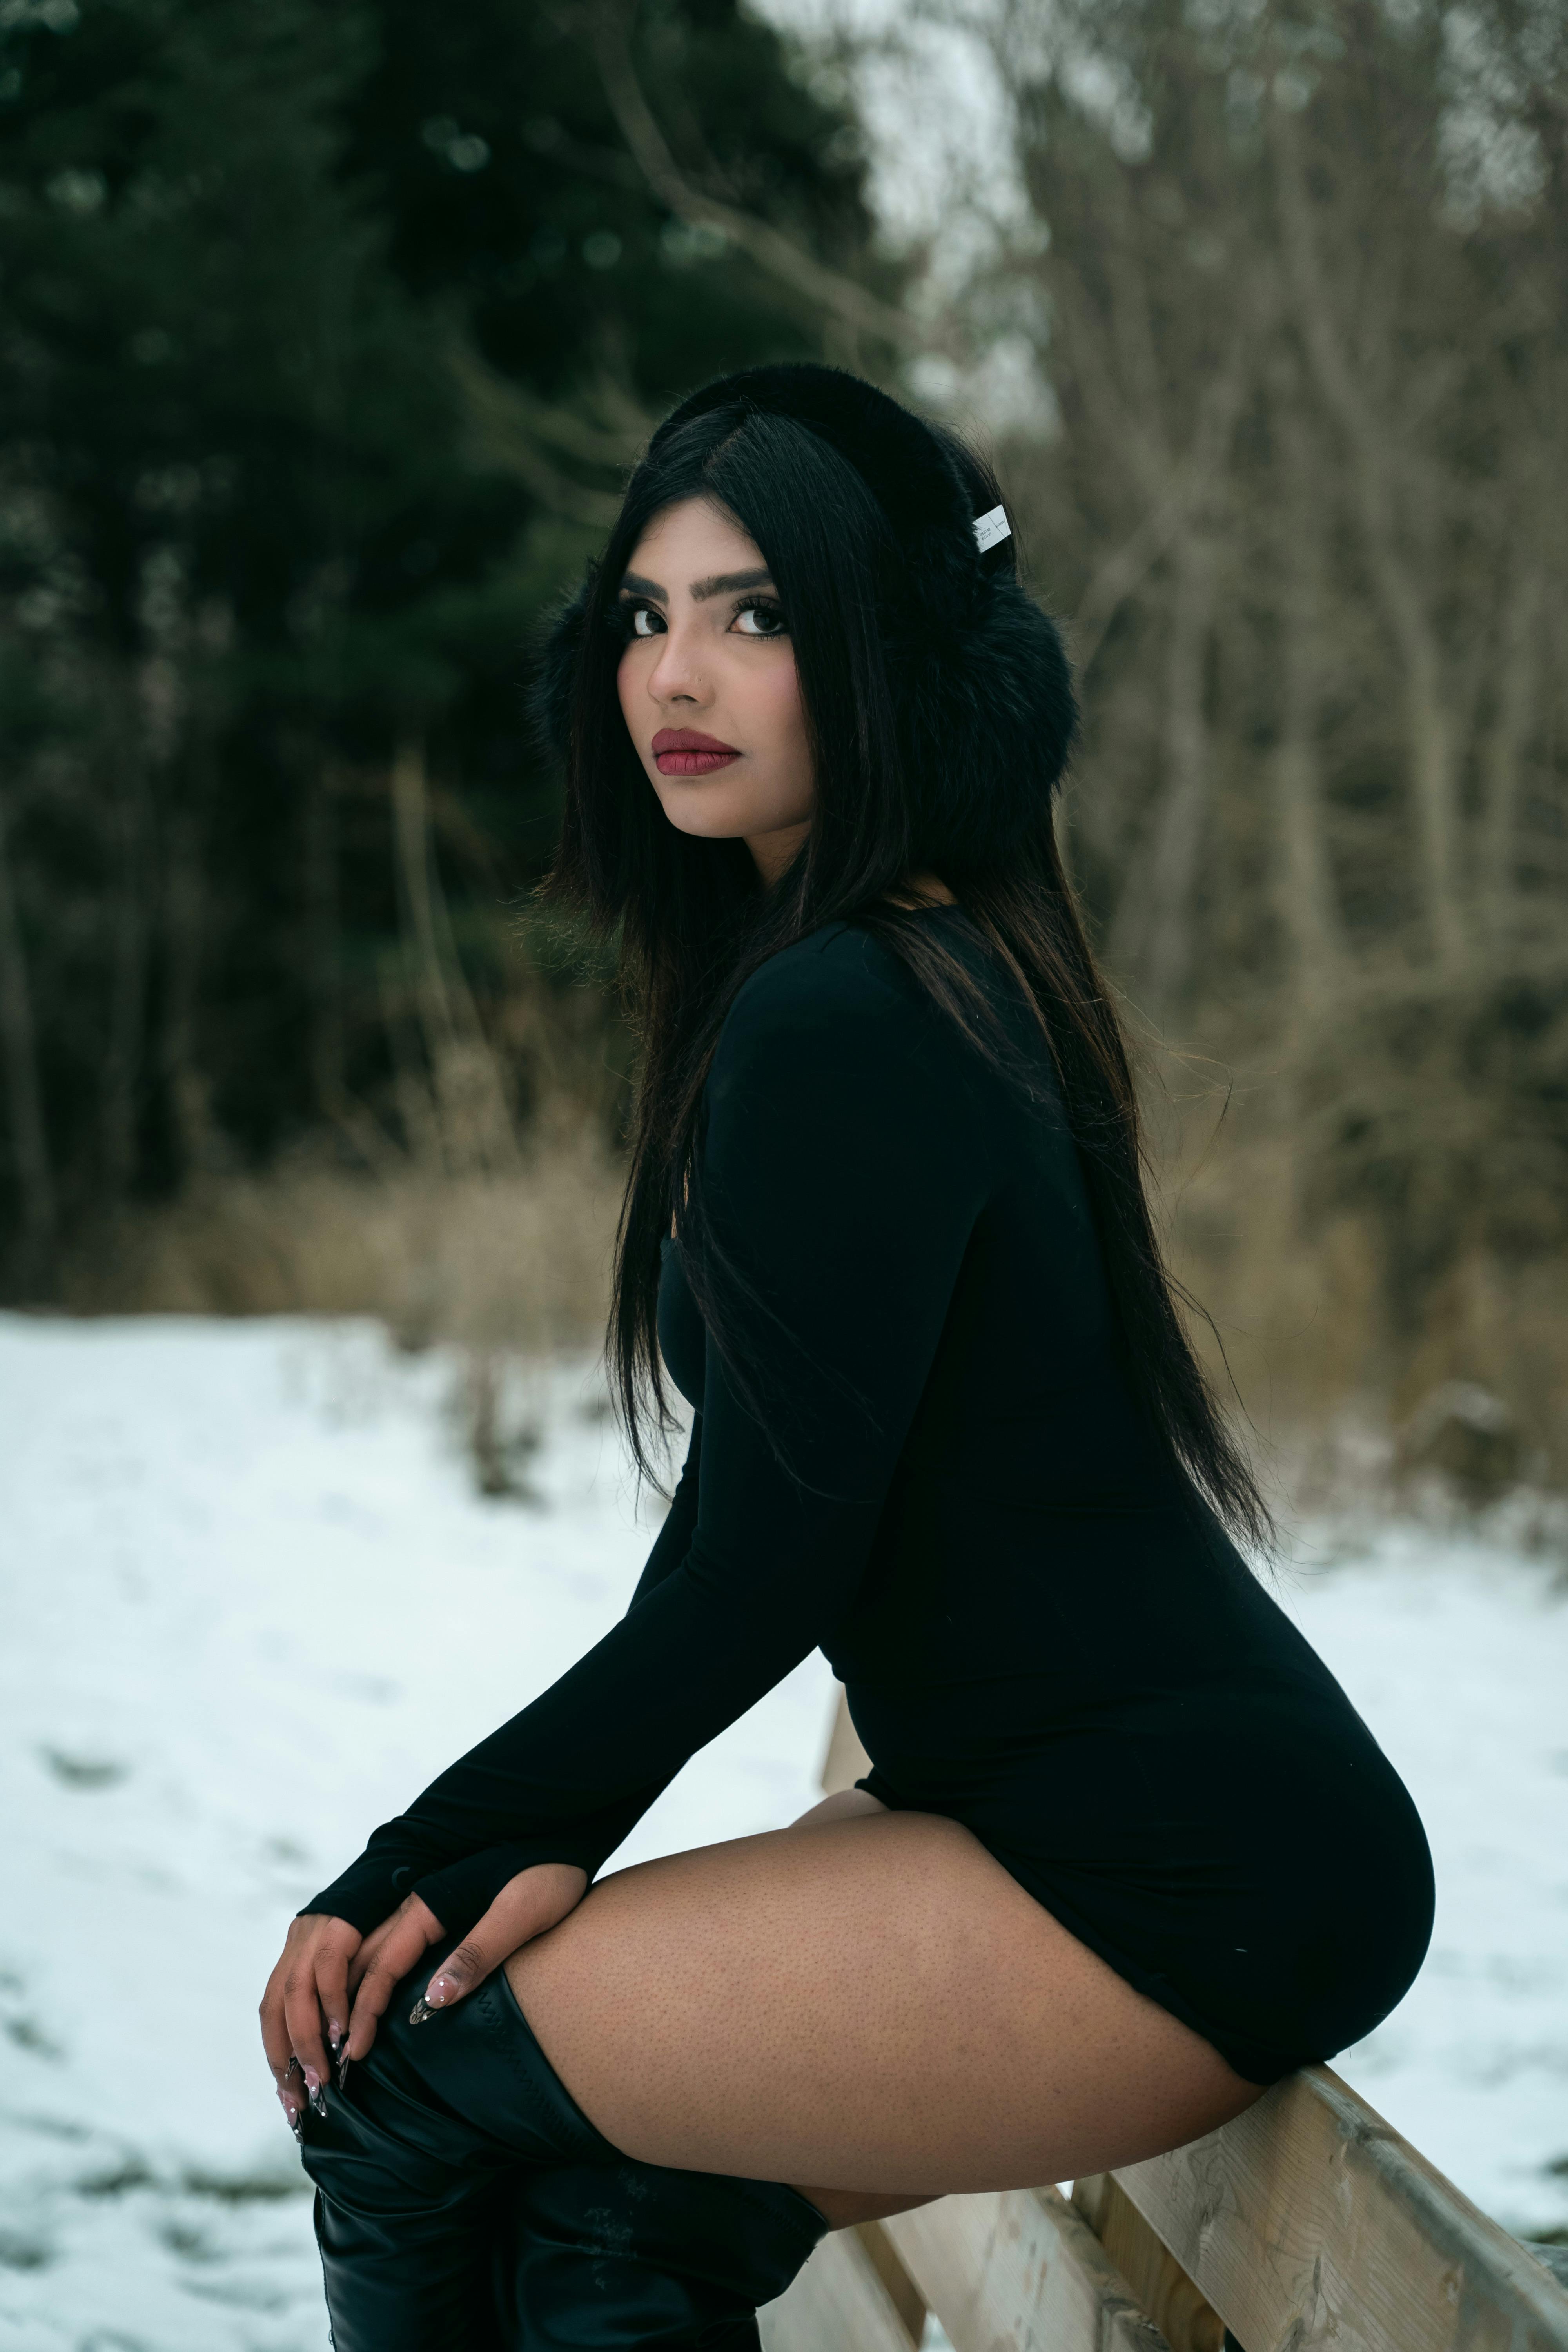
woman, lips, sleeve, black hair, beauty, thigh, fashion, human body, long hair, black, model, knee, fashion model, photo shoot, People in nature, waist, art model, little black dress, tights, winter, boot, glove